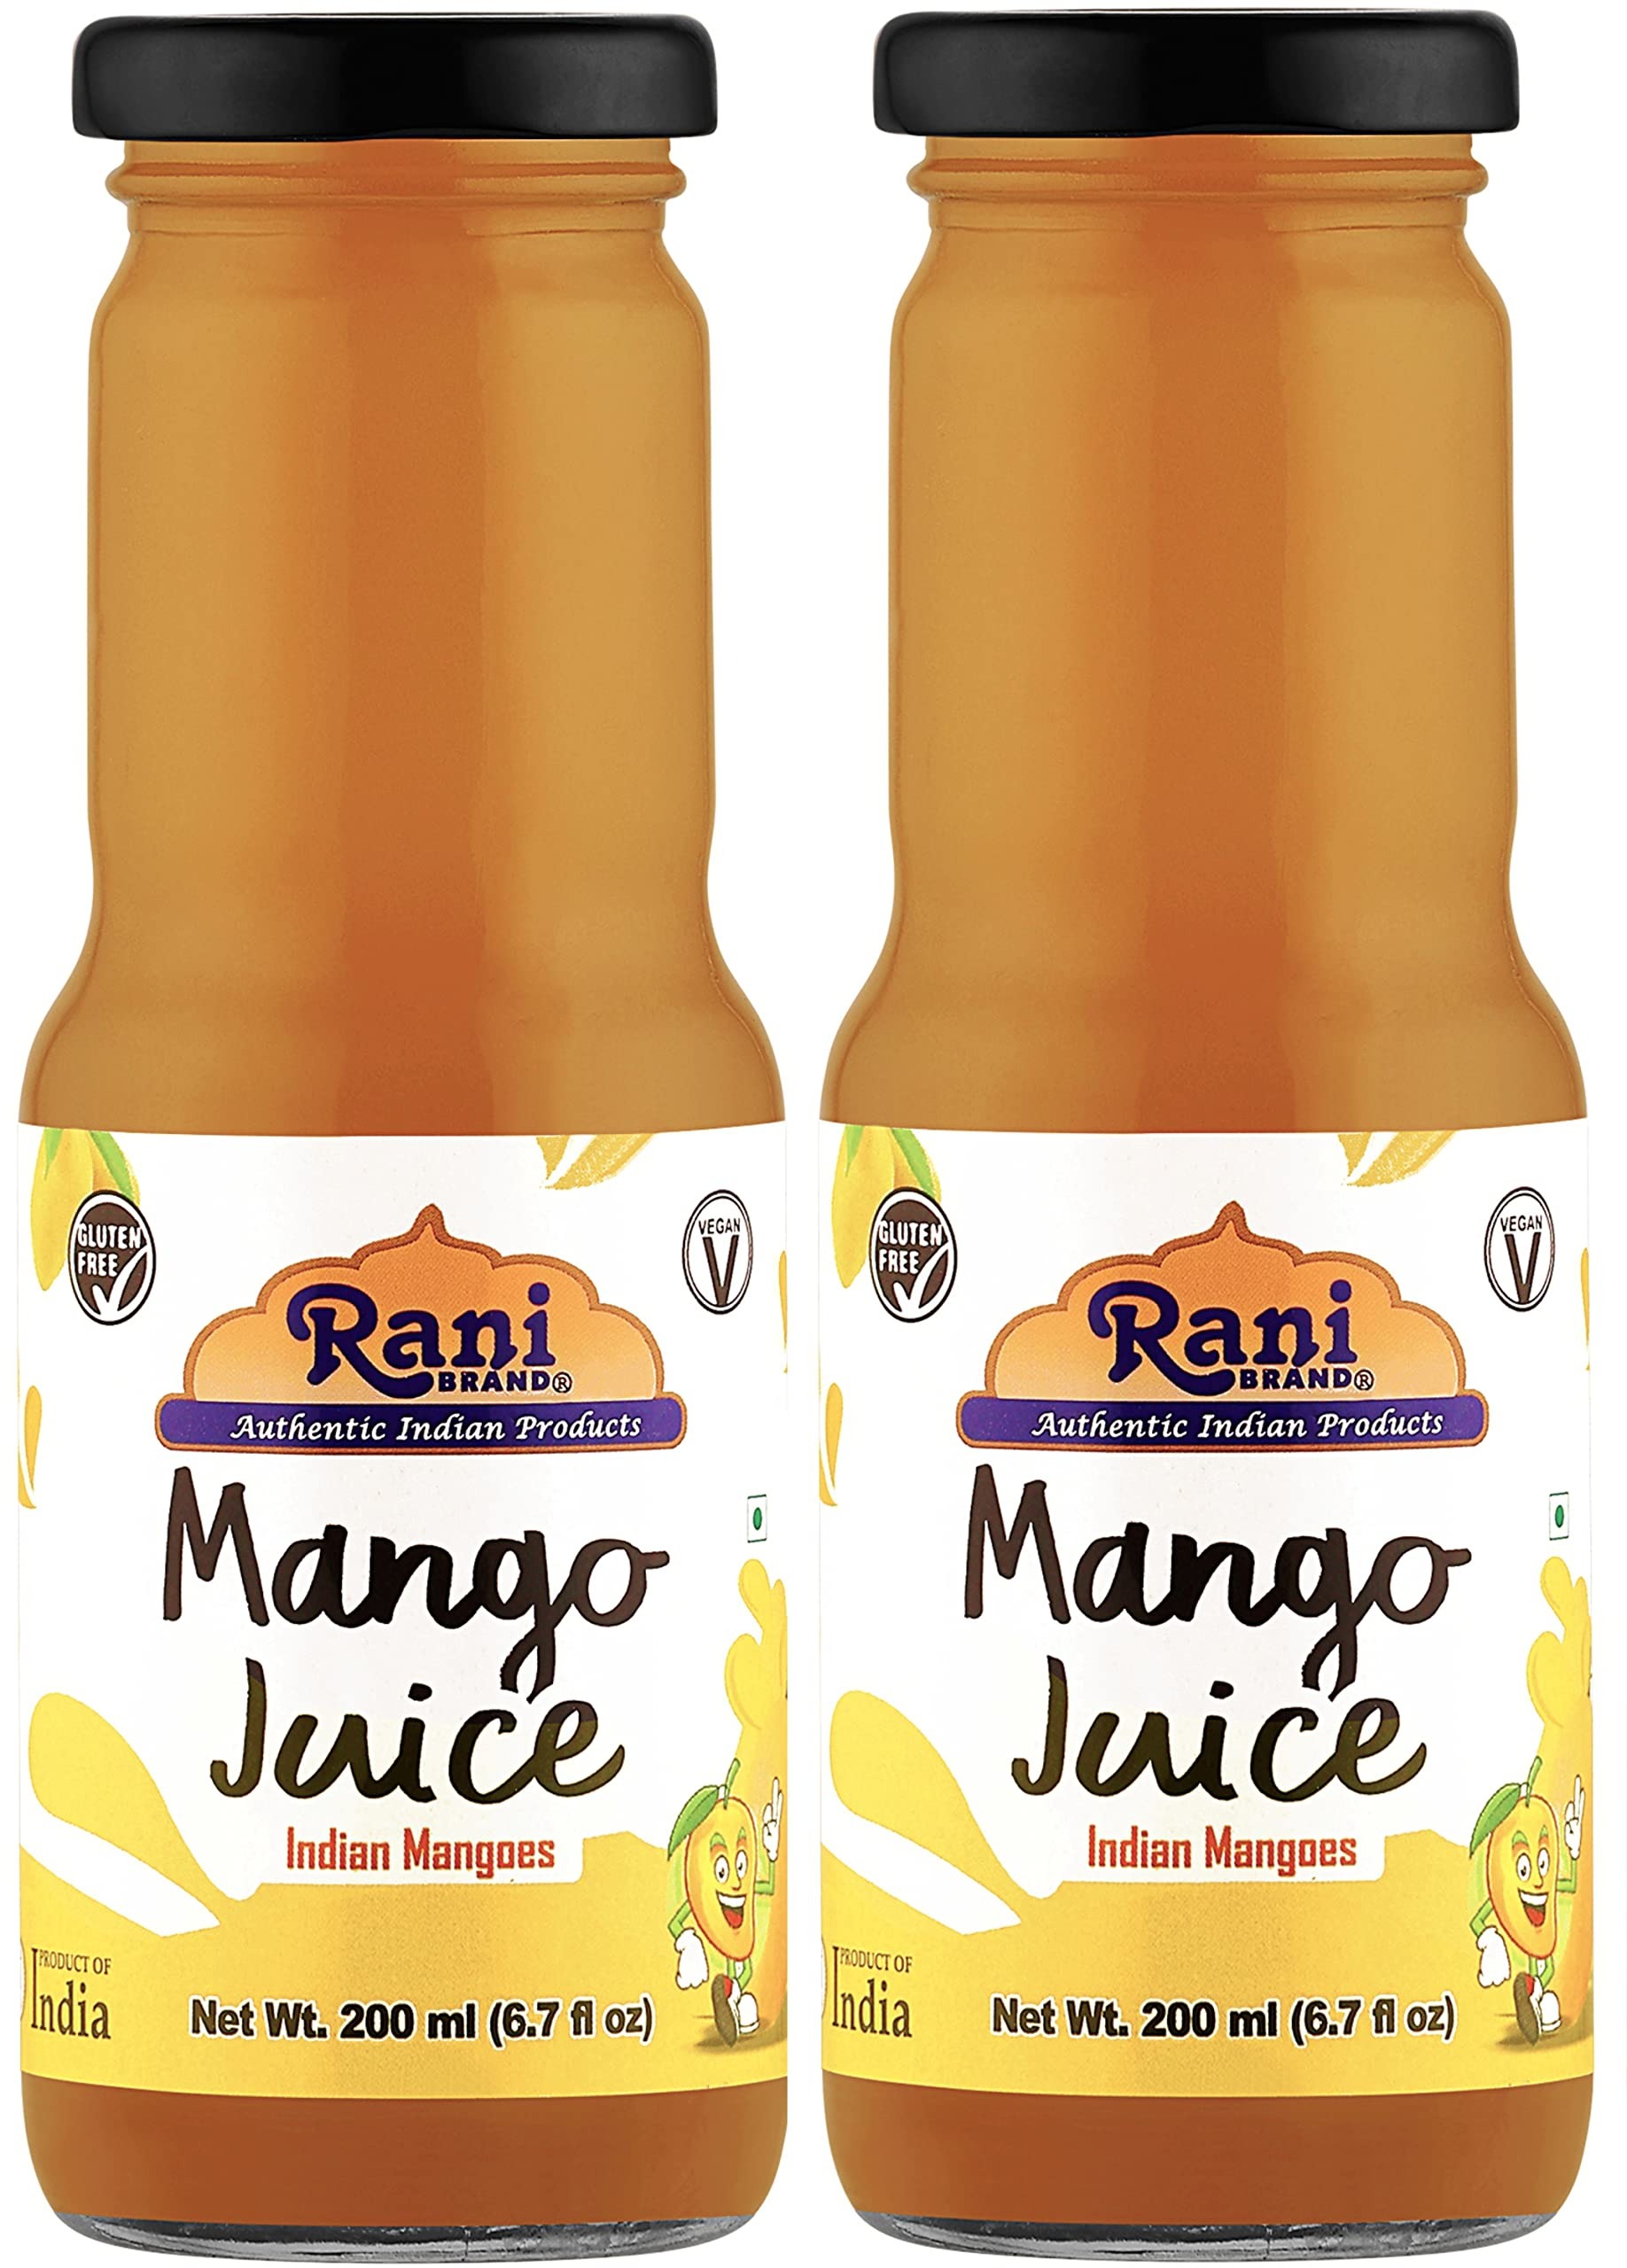
Item Name: Rani Mango Juice 6.7 fl oz (200 ml) Glass Bottle, Pack of 2 ~ Indian Fruit Beverage | Vegan | Gluten Free | NON-GMO | Indian Origin
Bullet Point 1: You'll LOVE our Mango Juice by Rani Brand--Here's Why:
Bullet Point 2: 🍹PACK OF 2! Gluten Free, Non-GMO, Vegan and 100% delicious!
Bullet Point 3: 🍹Great Taste! Serve this healthy and delicious Fruit Beverage as a refreshing cold drink during the summer months!
Bullet Point 4: 🍹Comes in a reclosable Glass Bottle to preserve the quality and flavor of the beverage. Rani is a USA based company selling spices for over 40 years, buy with confidence!
Bullet Point 5: 🍹Net Wt. 6.7 fl oz (200 ml) x PACK OF 2, Authentic Indian Product (Product of India)
Product Description: Mango juice is a beverage made from the fruit of the mango tree. To make mango juice, the flesh of ripe mangoes is typically blended or pureed with water and sometimes sugar to create a smooth, sweet, and refreshing drink. Mango juice is commonly enjoyed as a thirst-quenching drink, especially in tropical regions where mangoes are abundant. It can also be used as a base for cocktails or smoothies.
Value: 13.4
Unit: Fl Oz

Price: 12.99